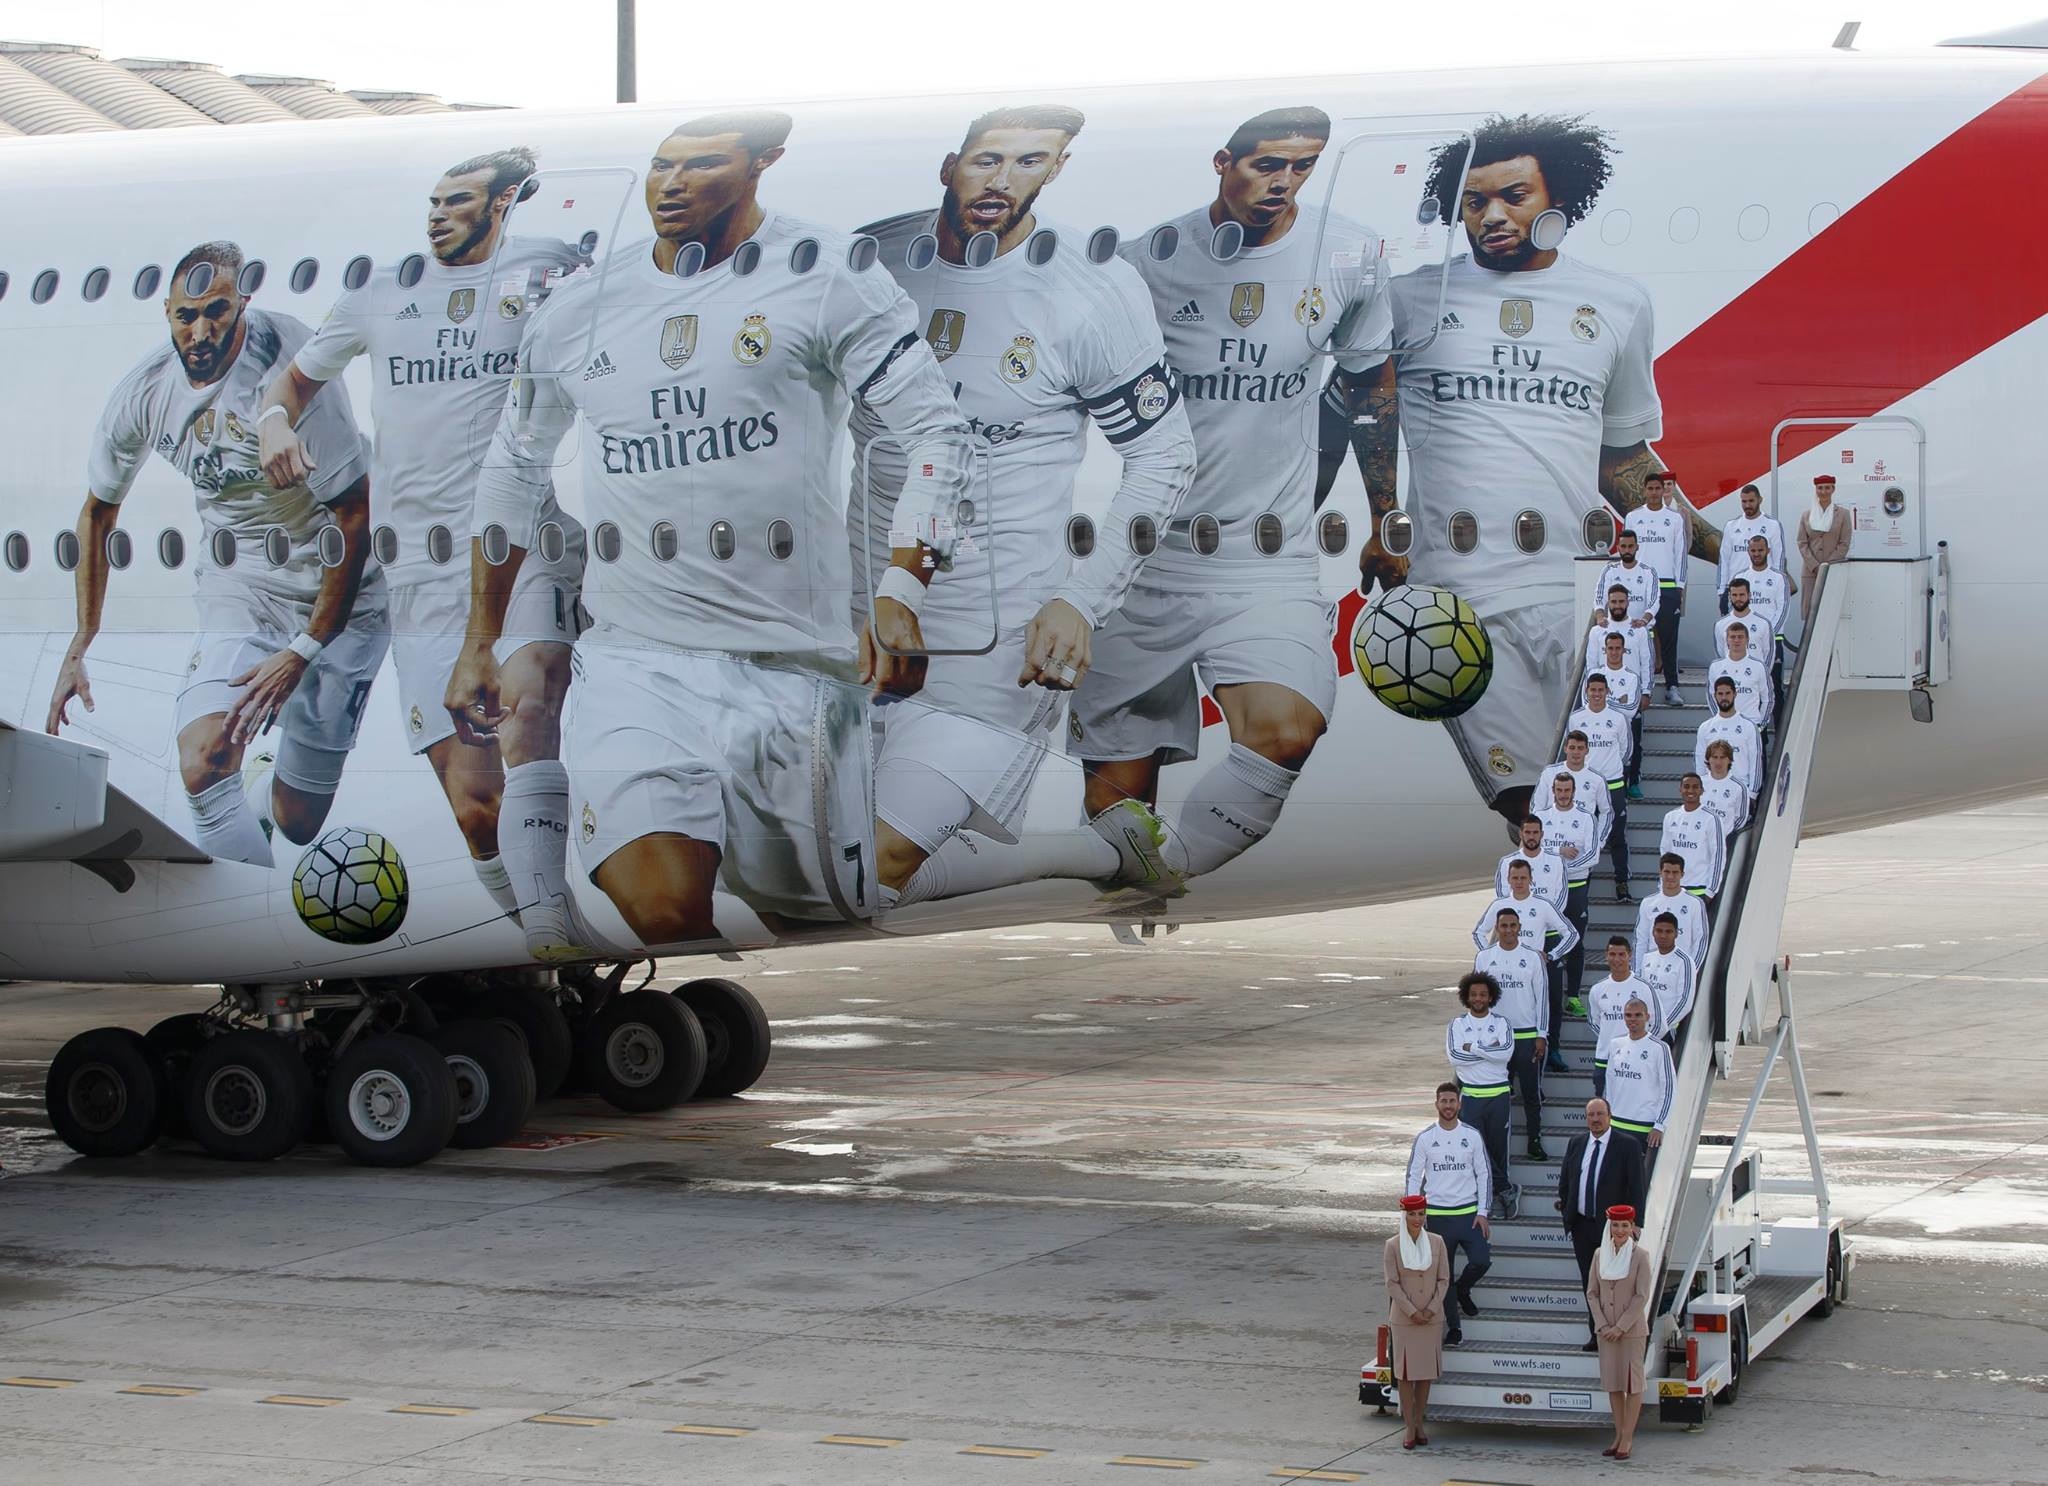
military, aviation, team, air force